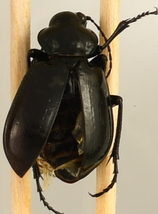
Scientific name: Calosoma affine
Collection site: Konza Prairie Agroecosystem NEON (KONA), plot KONA_007